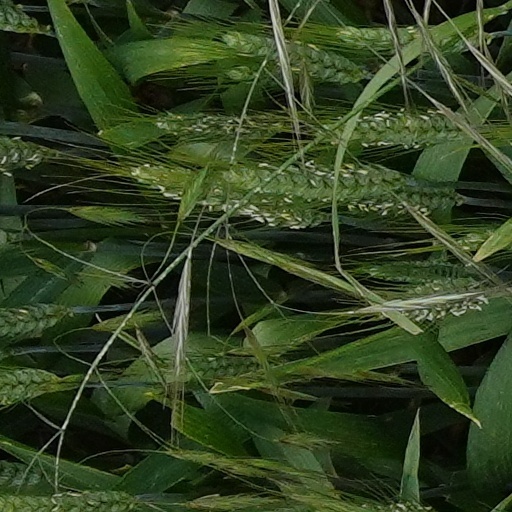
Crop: wheat